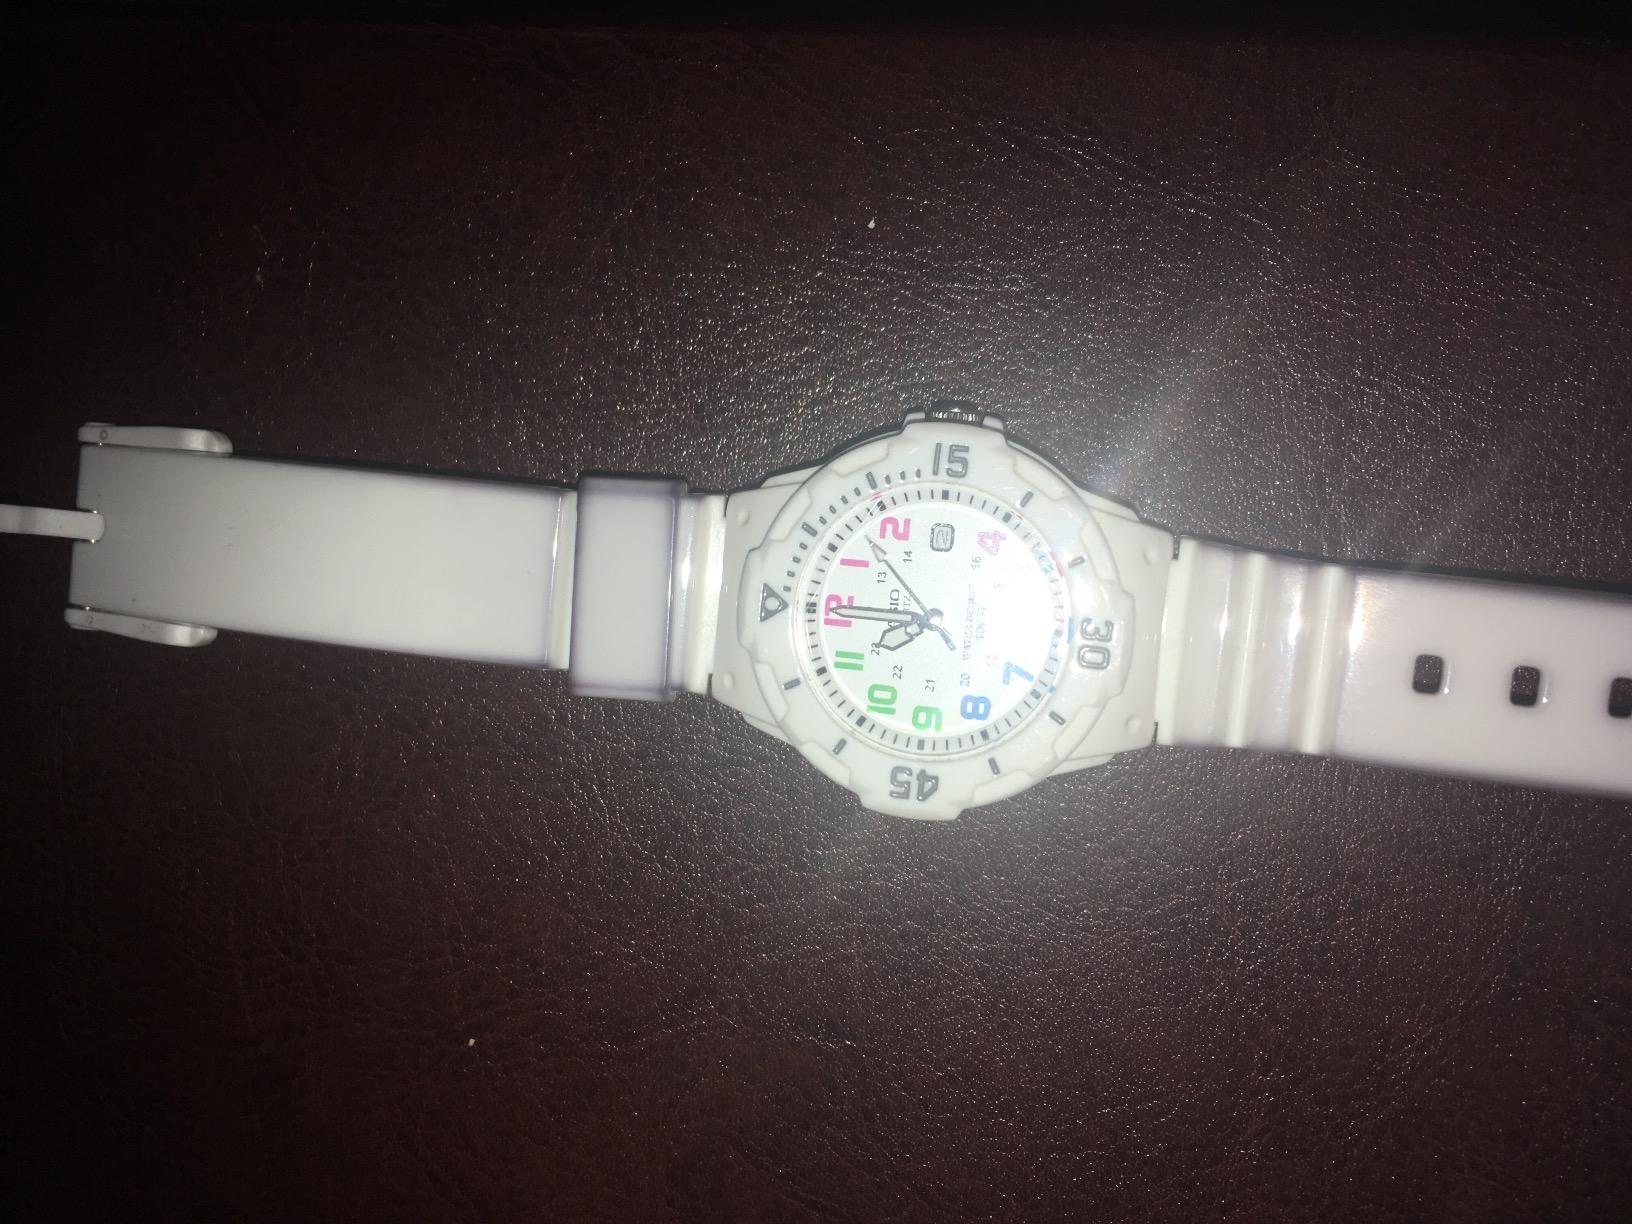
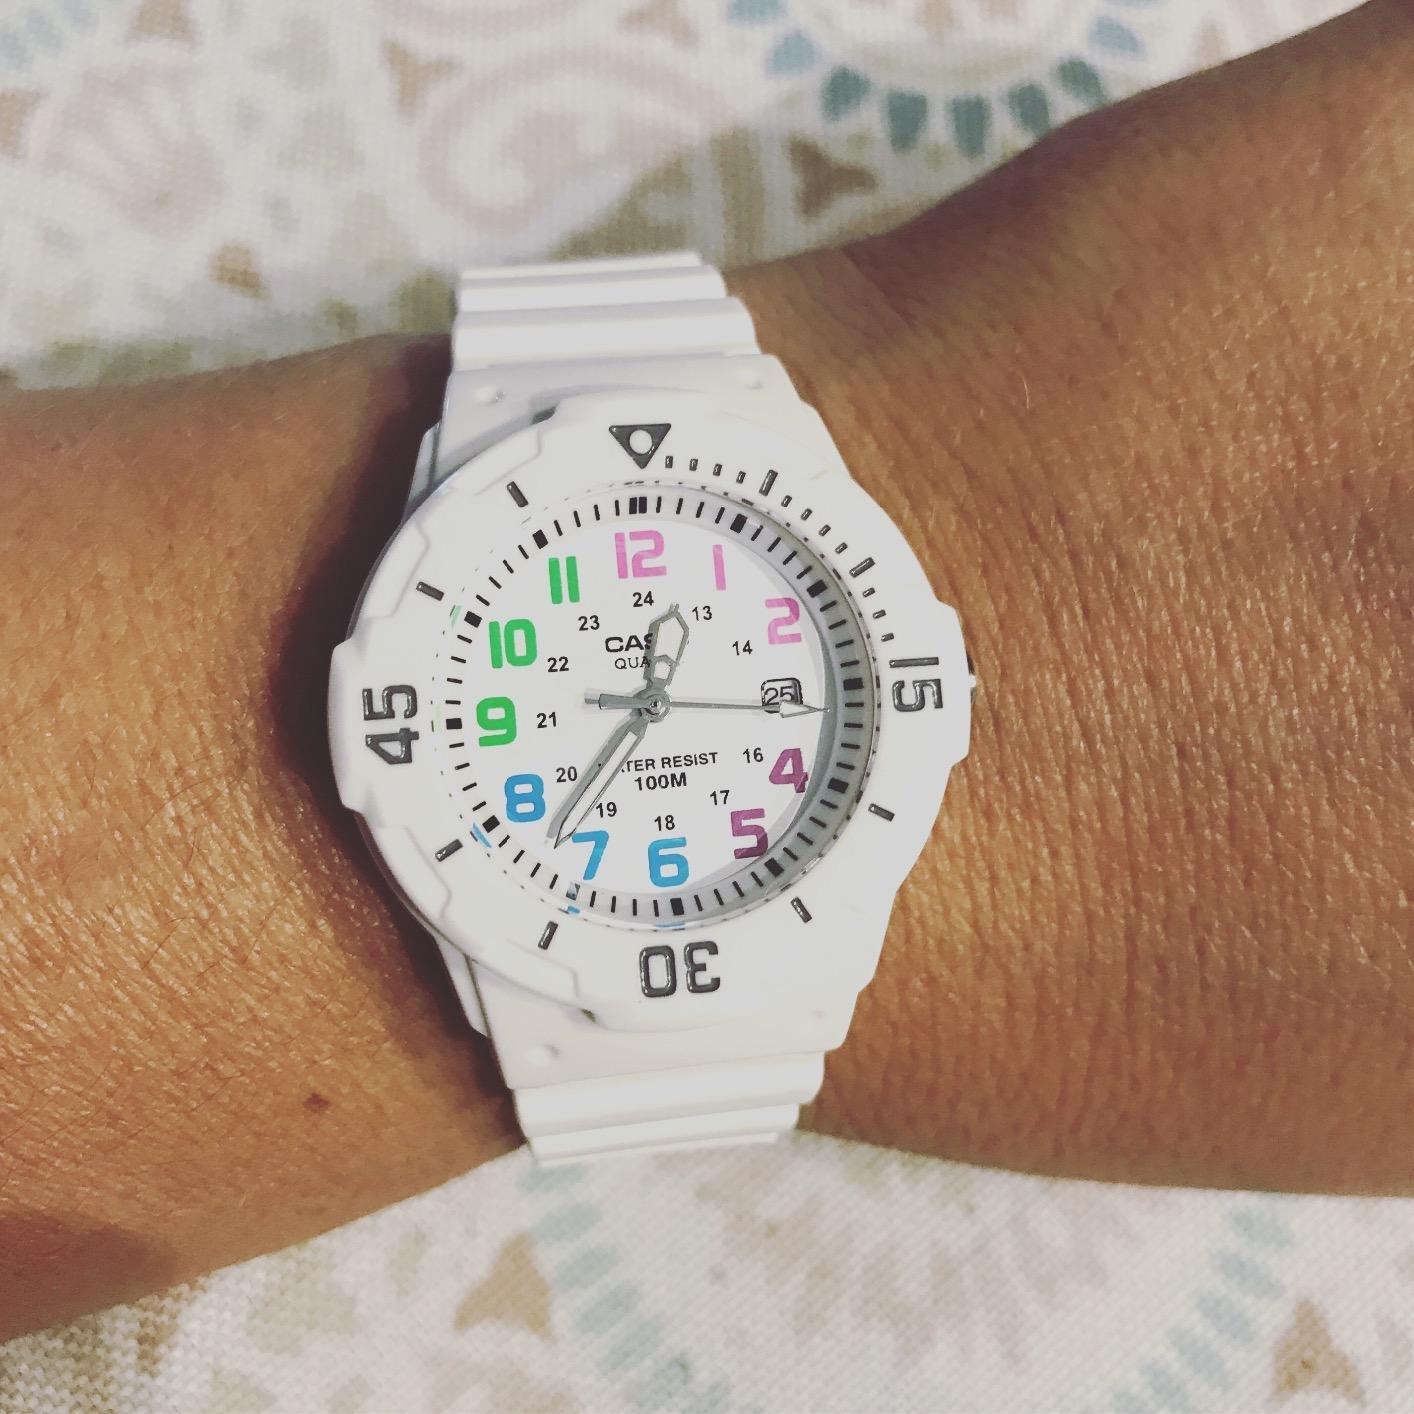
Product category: accessories_watch
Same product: yes